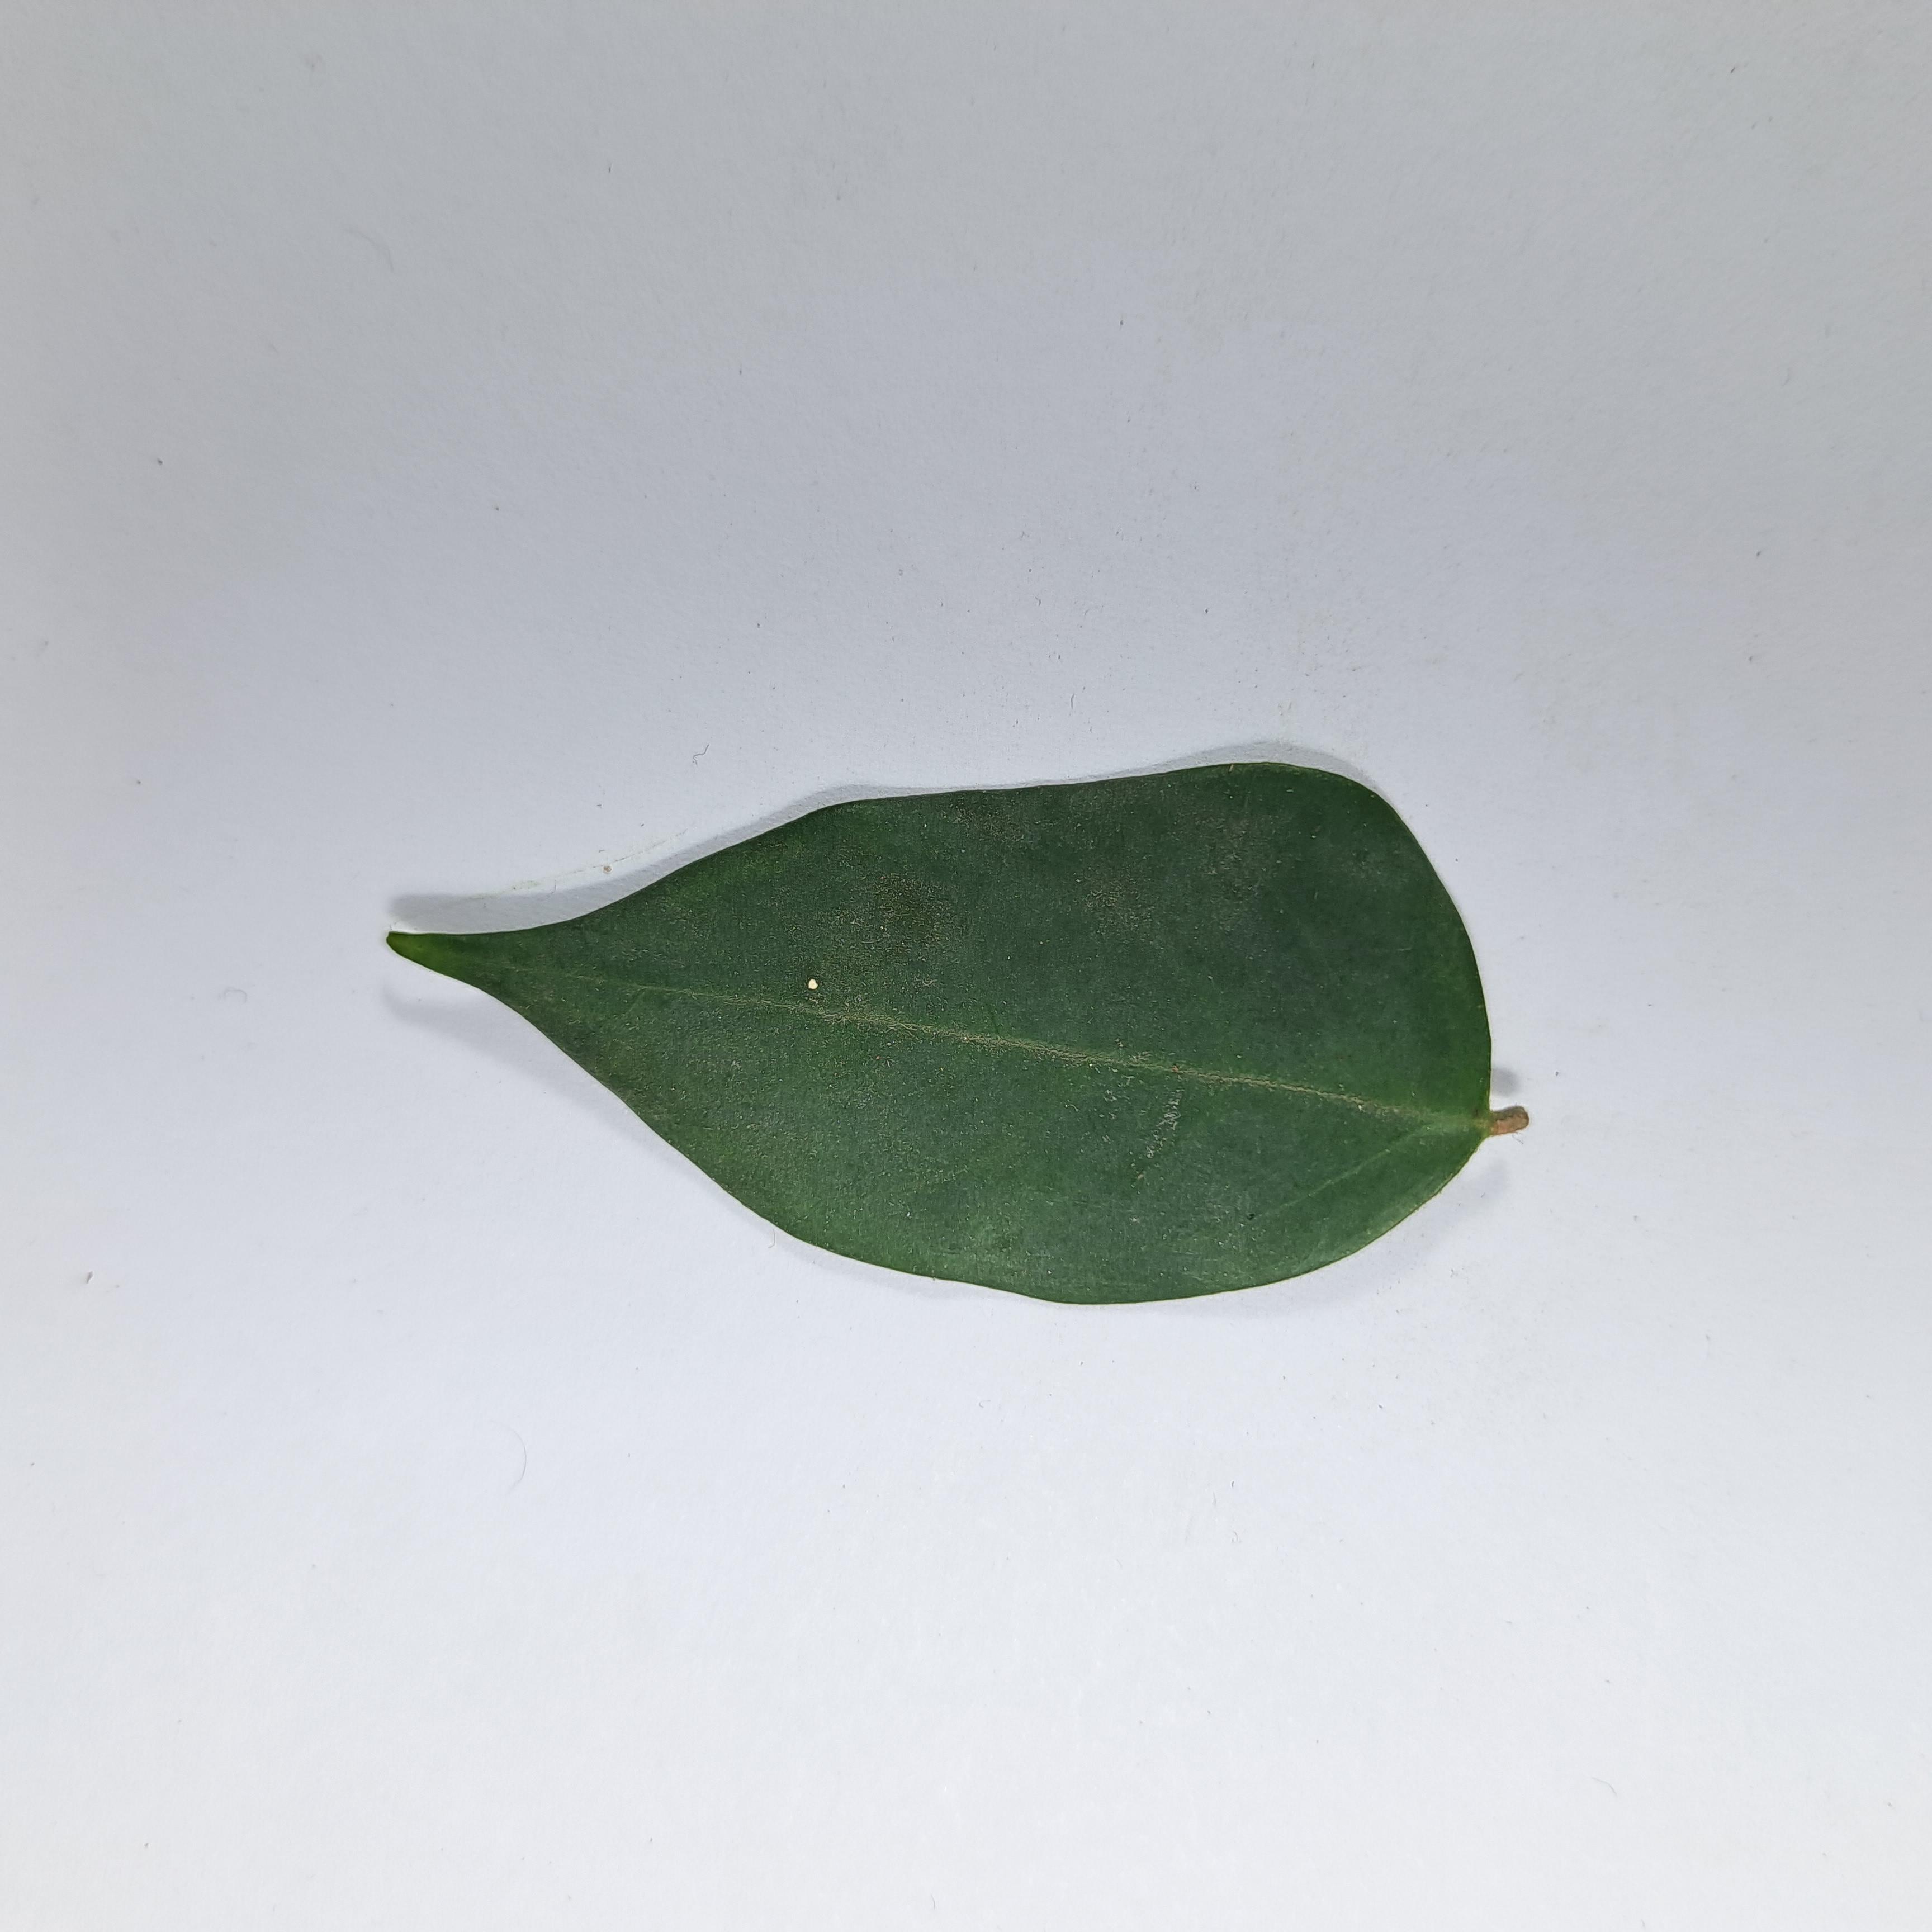
Label: Healthy Leaves